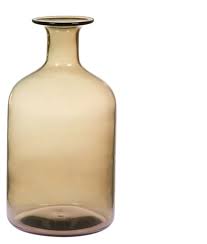
Waste category: glass